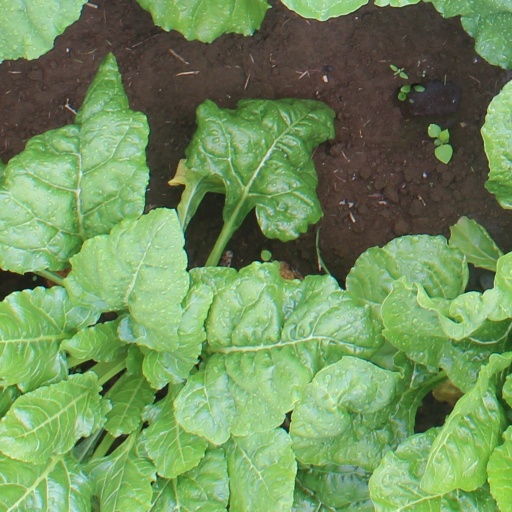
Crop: sugar beet